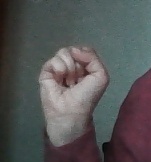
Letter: saad